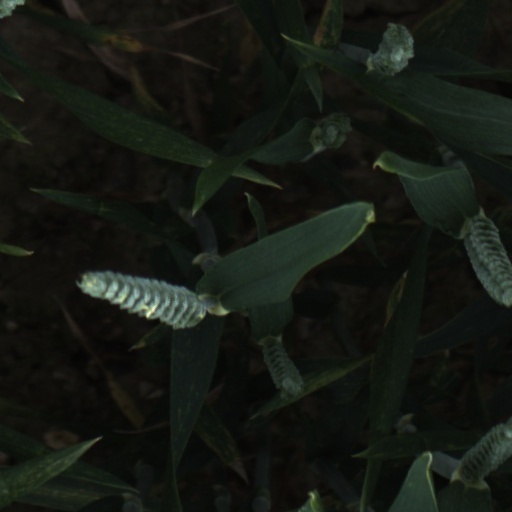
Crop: wheat